Locate the barista tools in this POV image.
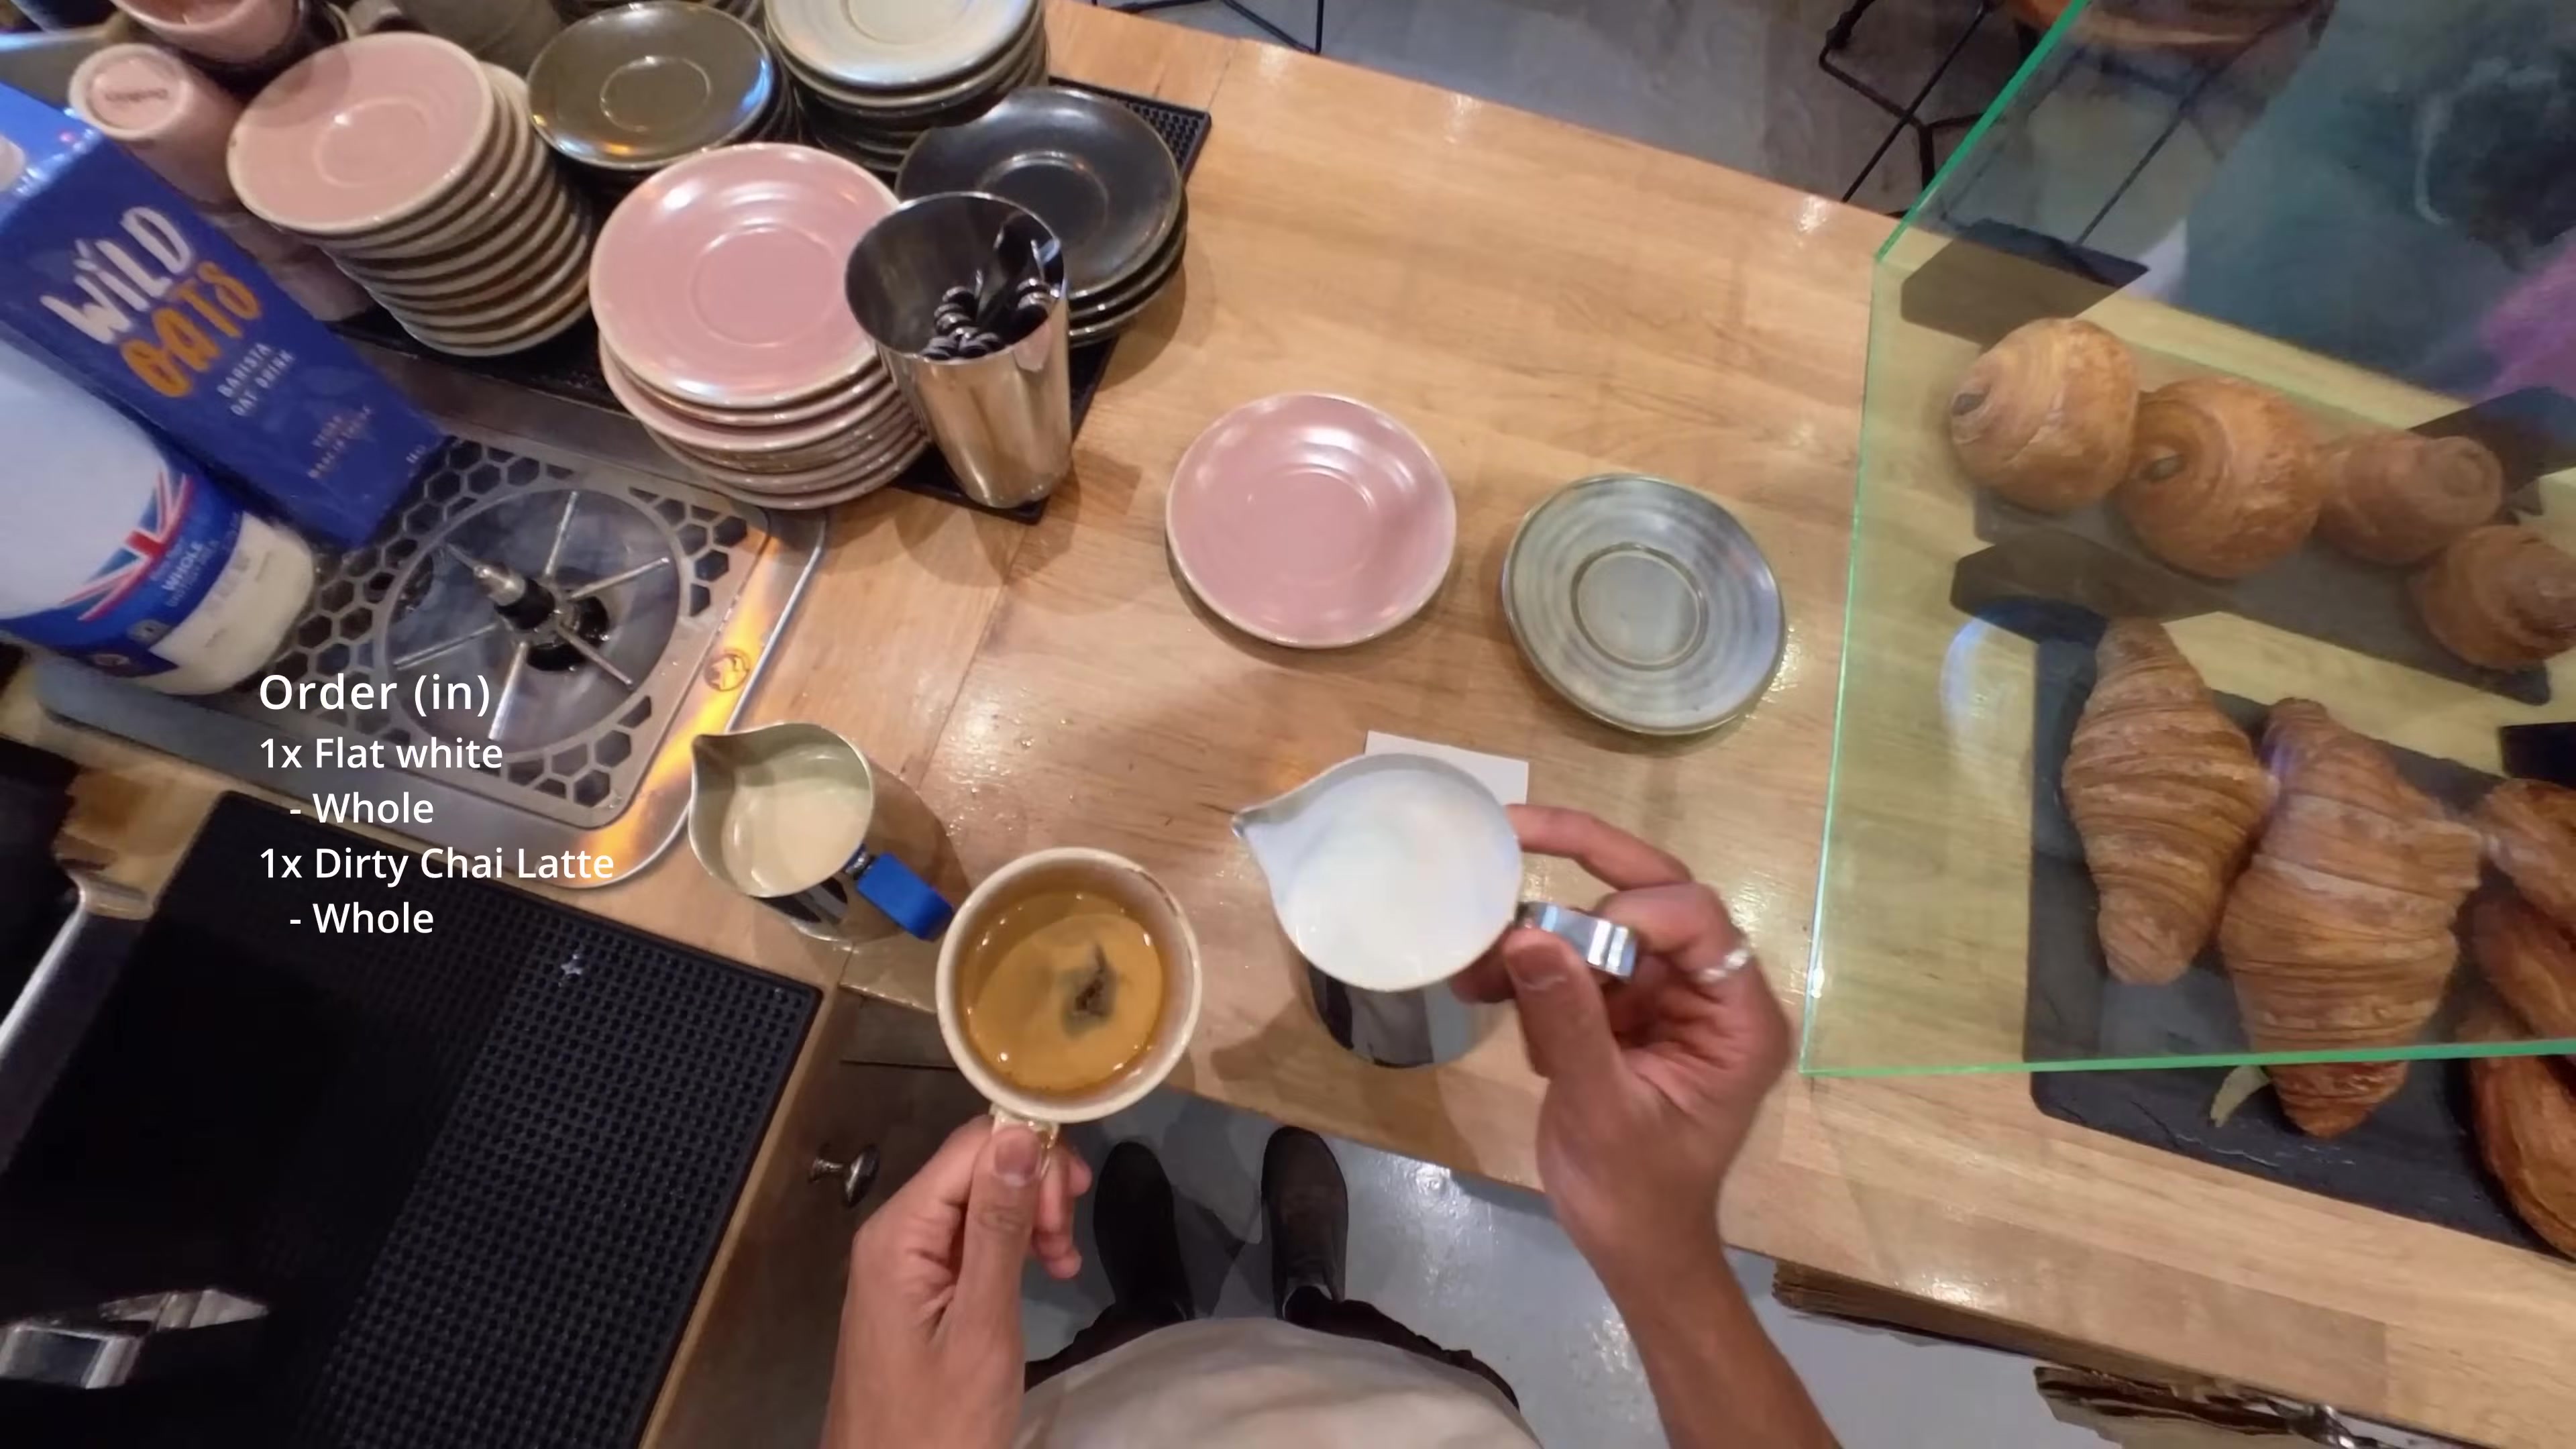
Detections: Milk Pitcher [477,518,641,736], Milk Pitcher [268,499,379,651], Cup [362,585,467,774], Hand [317,781,426,998], Milk Container [0,274,125,485], Hand [576,552,712,1000], Milk Container [0,59,169,380]